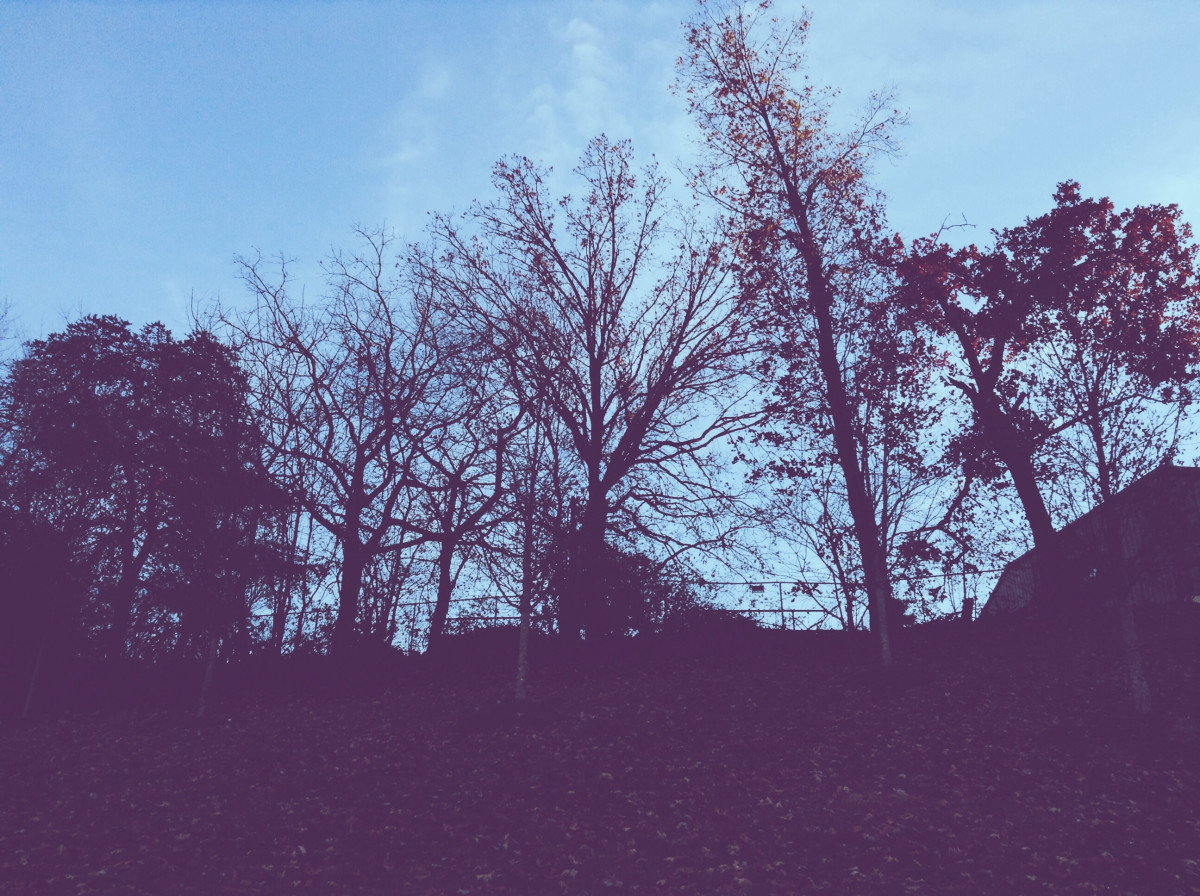
Tags: nature, branch, winter, cloud, sky, sunrise, sunset, sunlight, morning, leaf, flower, frost, dawn, dusk, autumn, season, atmospheric phenomenon